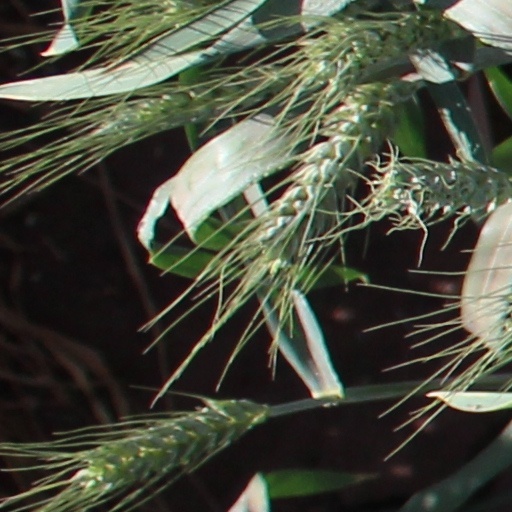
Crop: wheat